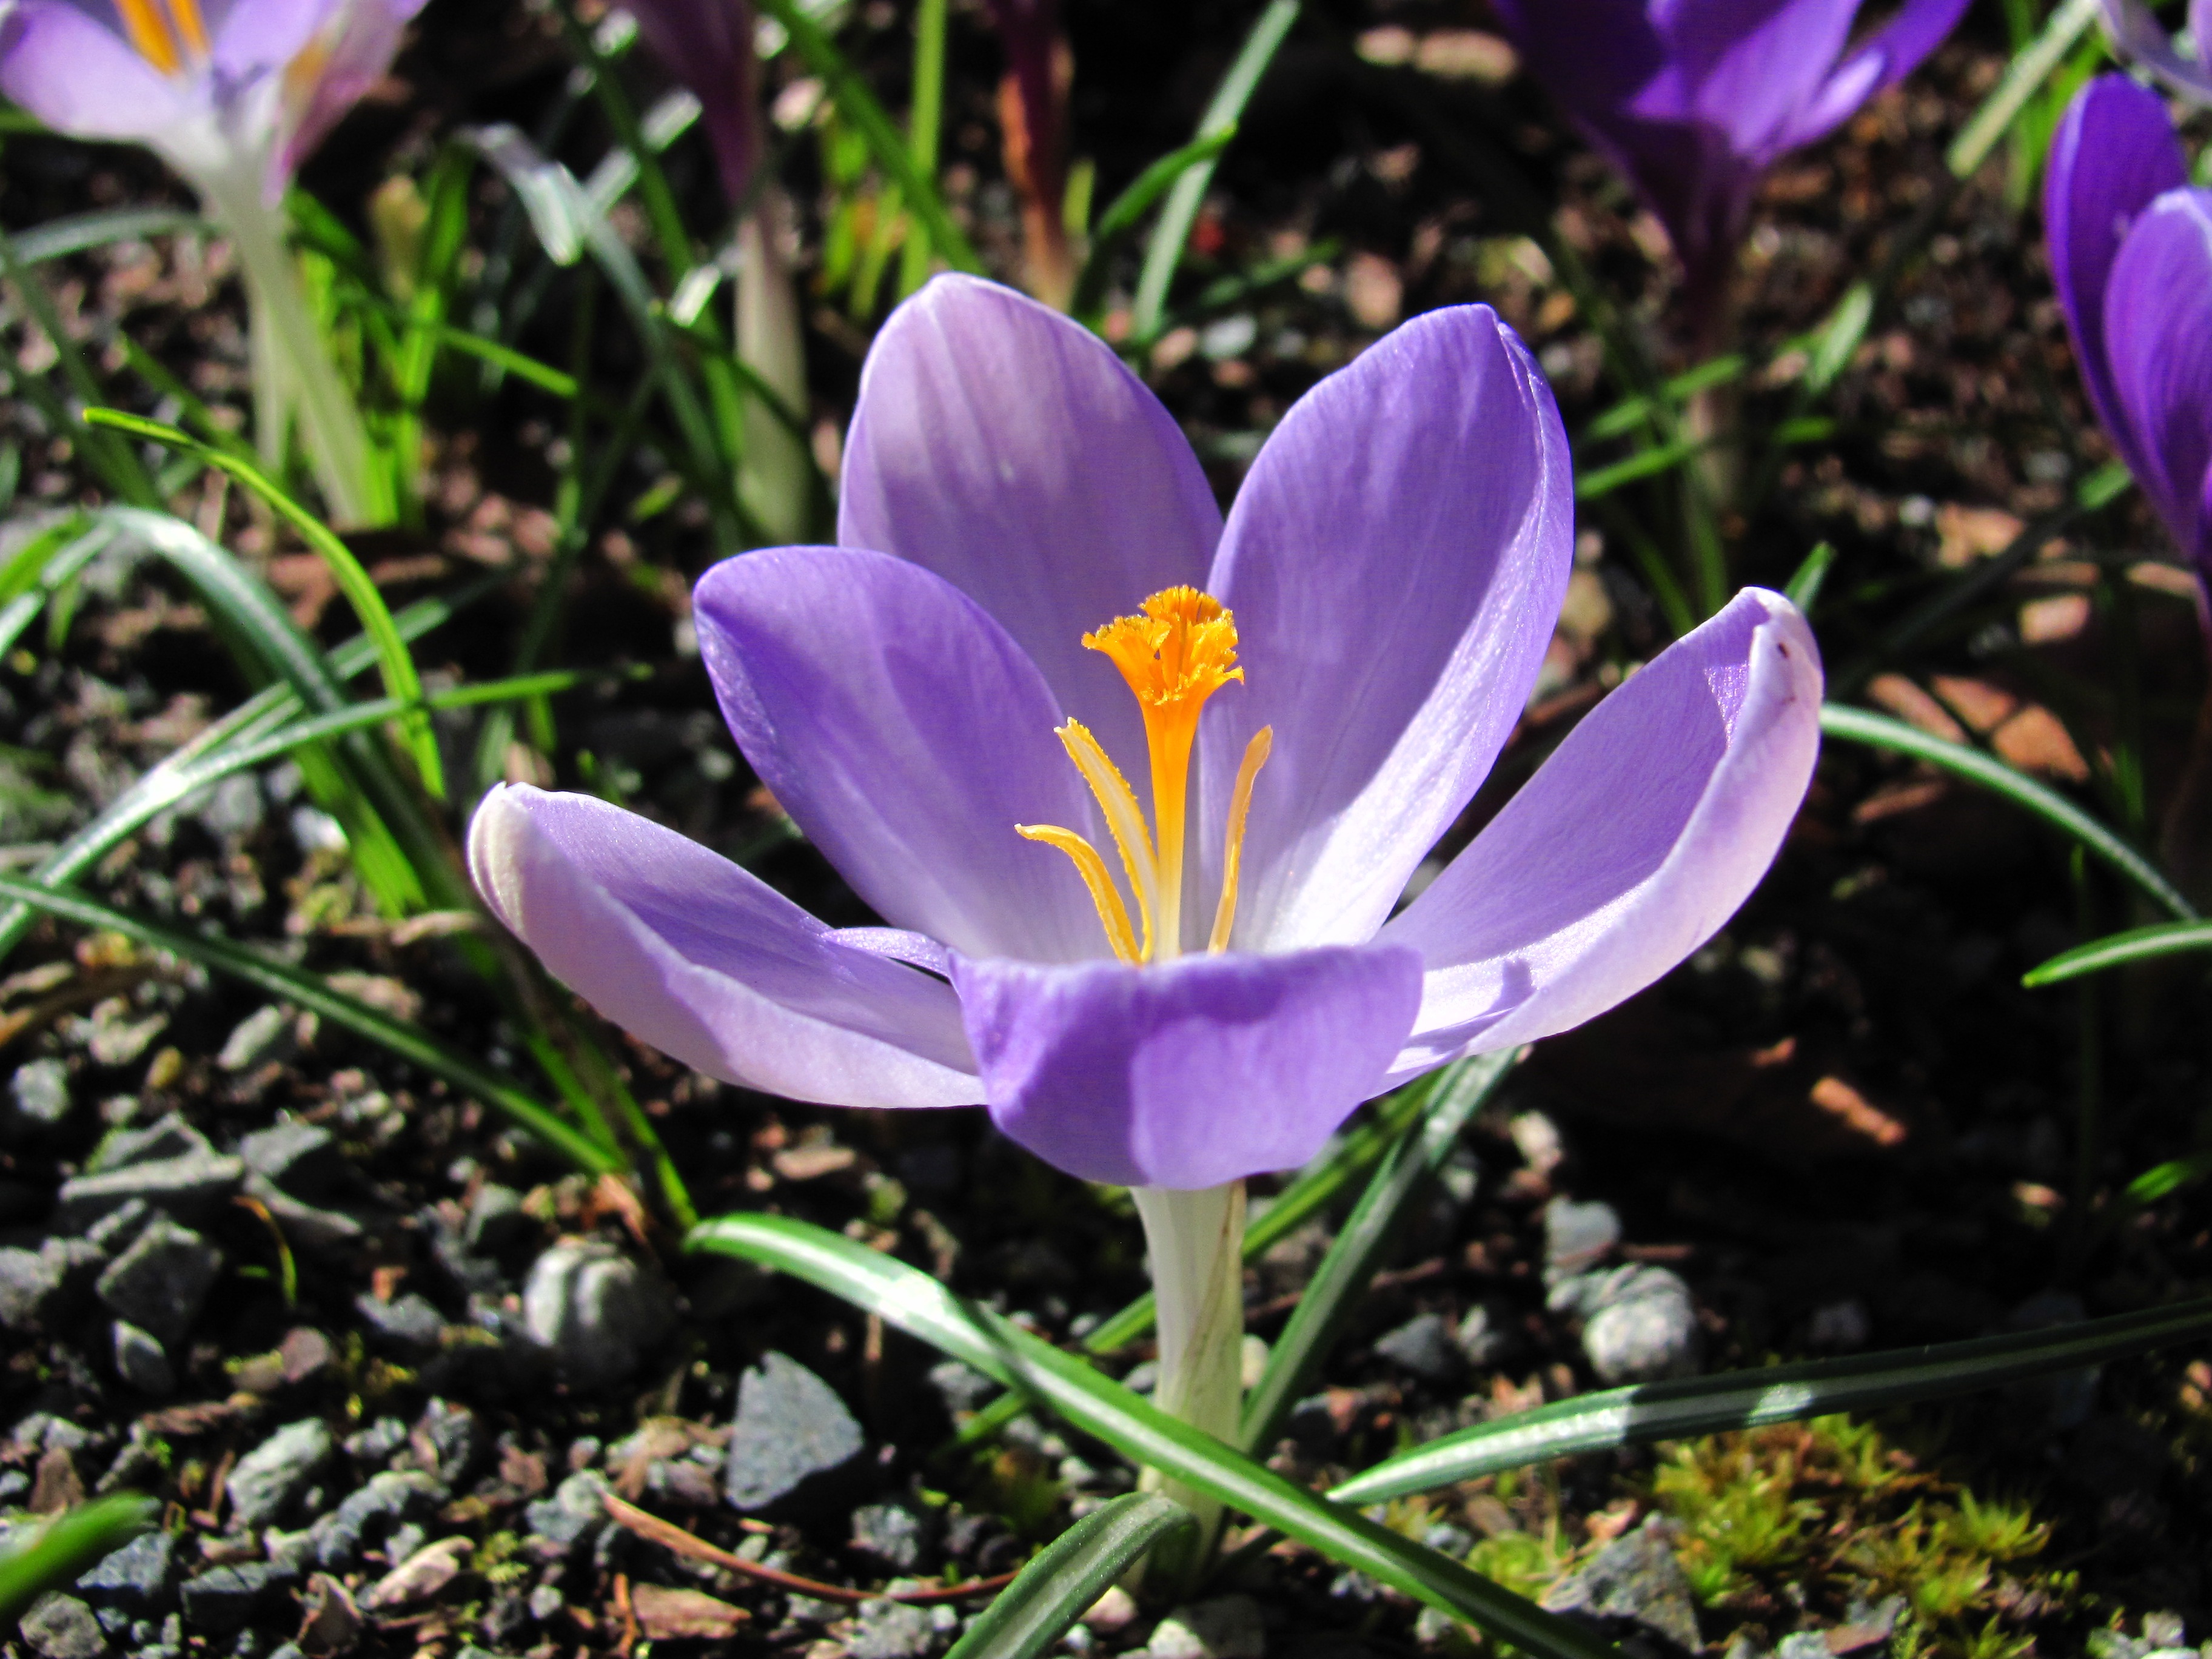
nature, plant, flower, petal, floral, spring, botany, flora, wildflower, crocus, macro photography, flowering plant, land plant, iris family